Central Hessian

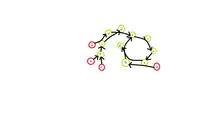

The dialect is spoken around the center of the German state of Hesse. The area where the dialect is historically spoken corresponds roughly to the green area on the map.